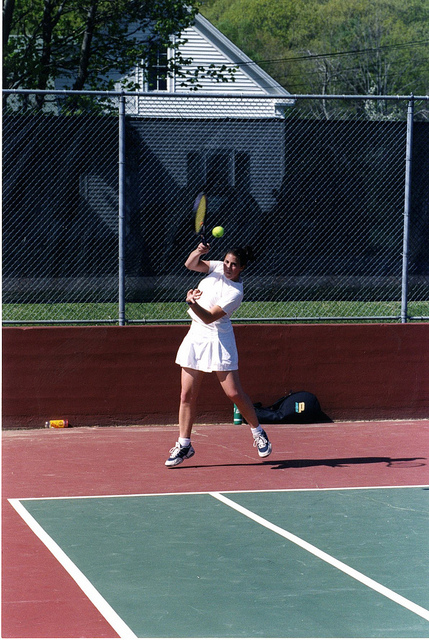
một người phụ nữ đang dùng vợt để đánh quả bóng tennis